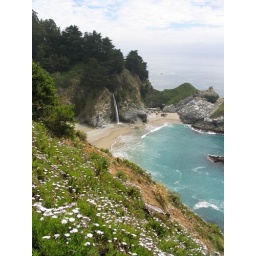
Look at all my purple and white flowers growing all over the hillside! Whee! So pretty!